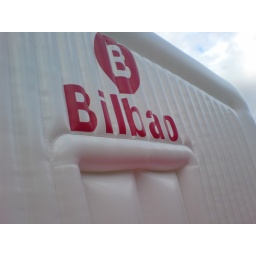
abtffn8aaa.wordpress.com/, My feet in the sky of Bilbao and my head in San Francisco street